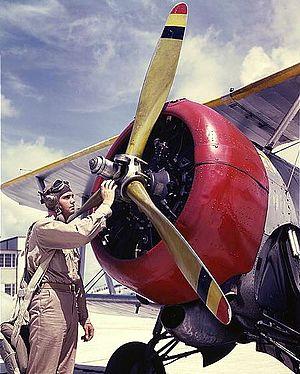
Le Grumman F3F était le dernier avion de chasse biplan livré à la marine américaine, il a servi entre les deux guerres. Conçu comme une amélioration du F2F, il est entré en service en 1936. il a hérité de la configuration du train d'atterrissage d'abord utilisé sur le Grumman FF et ultérieurement monté sur le Grumman F4F Wildcat. Il a été retiré des escadrons de première ligne fin 1941, avant la Seconde Guerre mondiale, et a été remplacé par le Brewster F2A Buffalo monoplan. Quand son successeur, le F4F Wildcat, est entré en service, à son tour il a rapidement remplacé le F2A Buffalo en tant que principal chasseur de la Marine au début de la Seconde Guerre mondiale, et a continué à être produit tout au long du conflit.